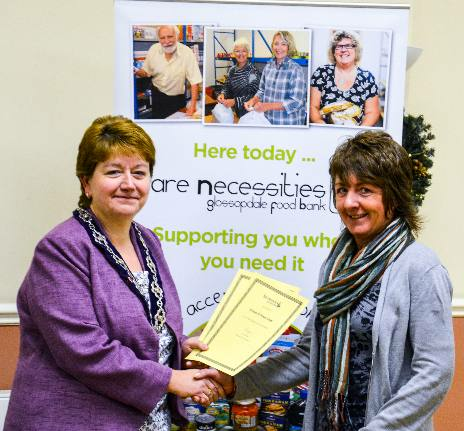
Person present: Yes